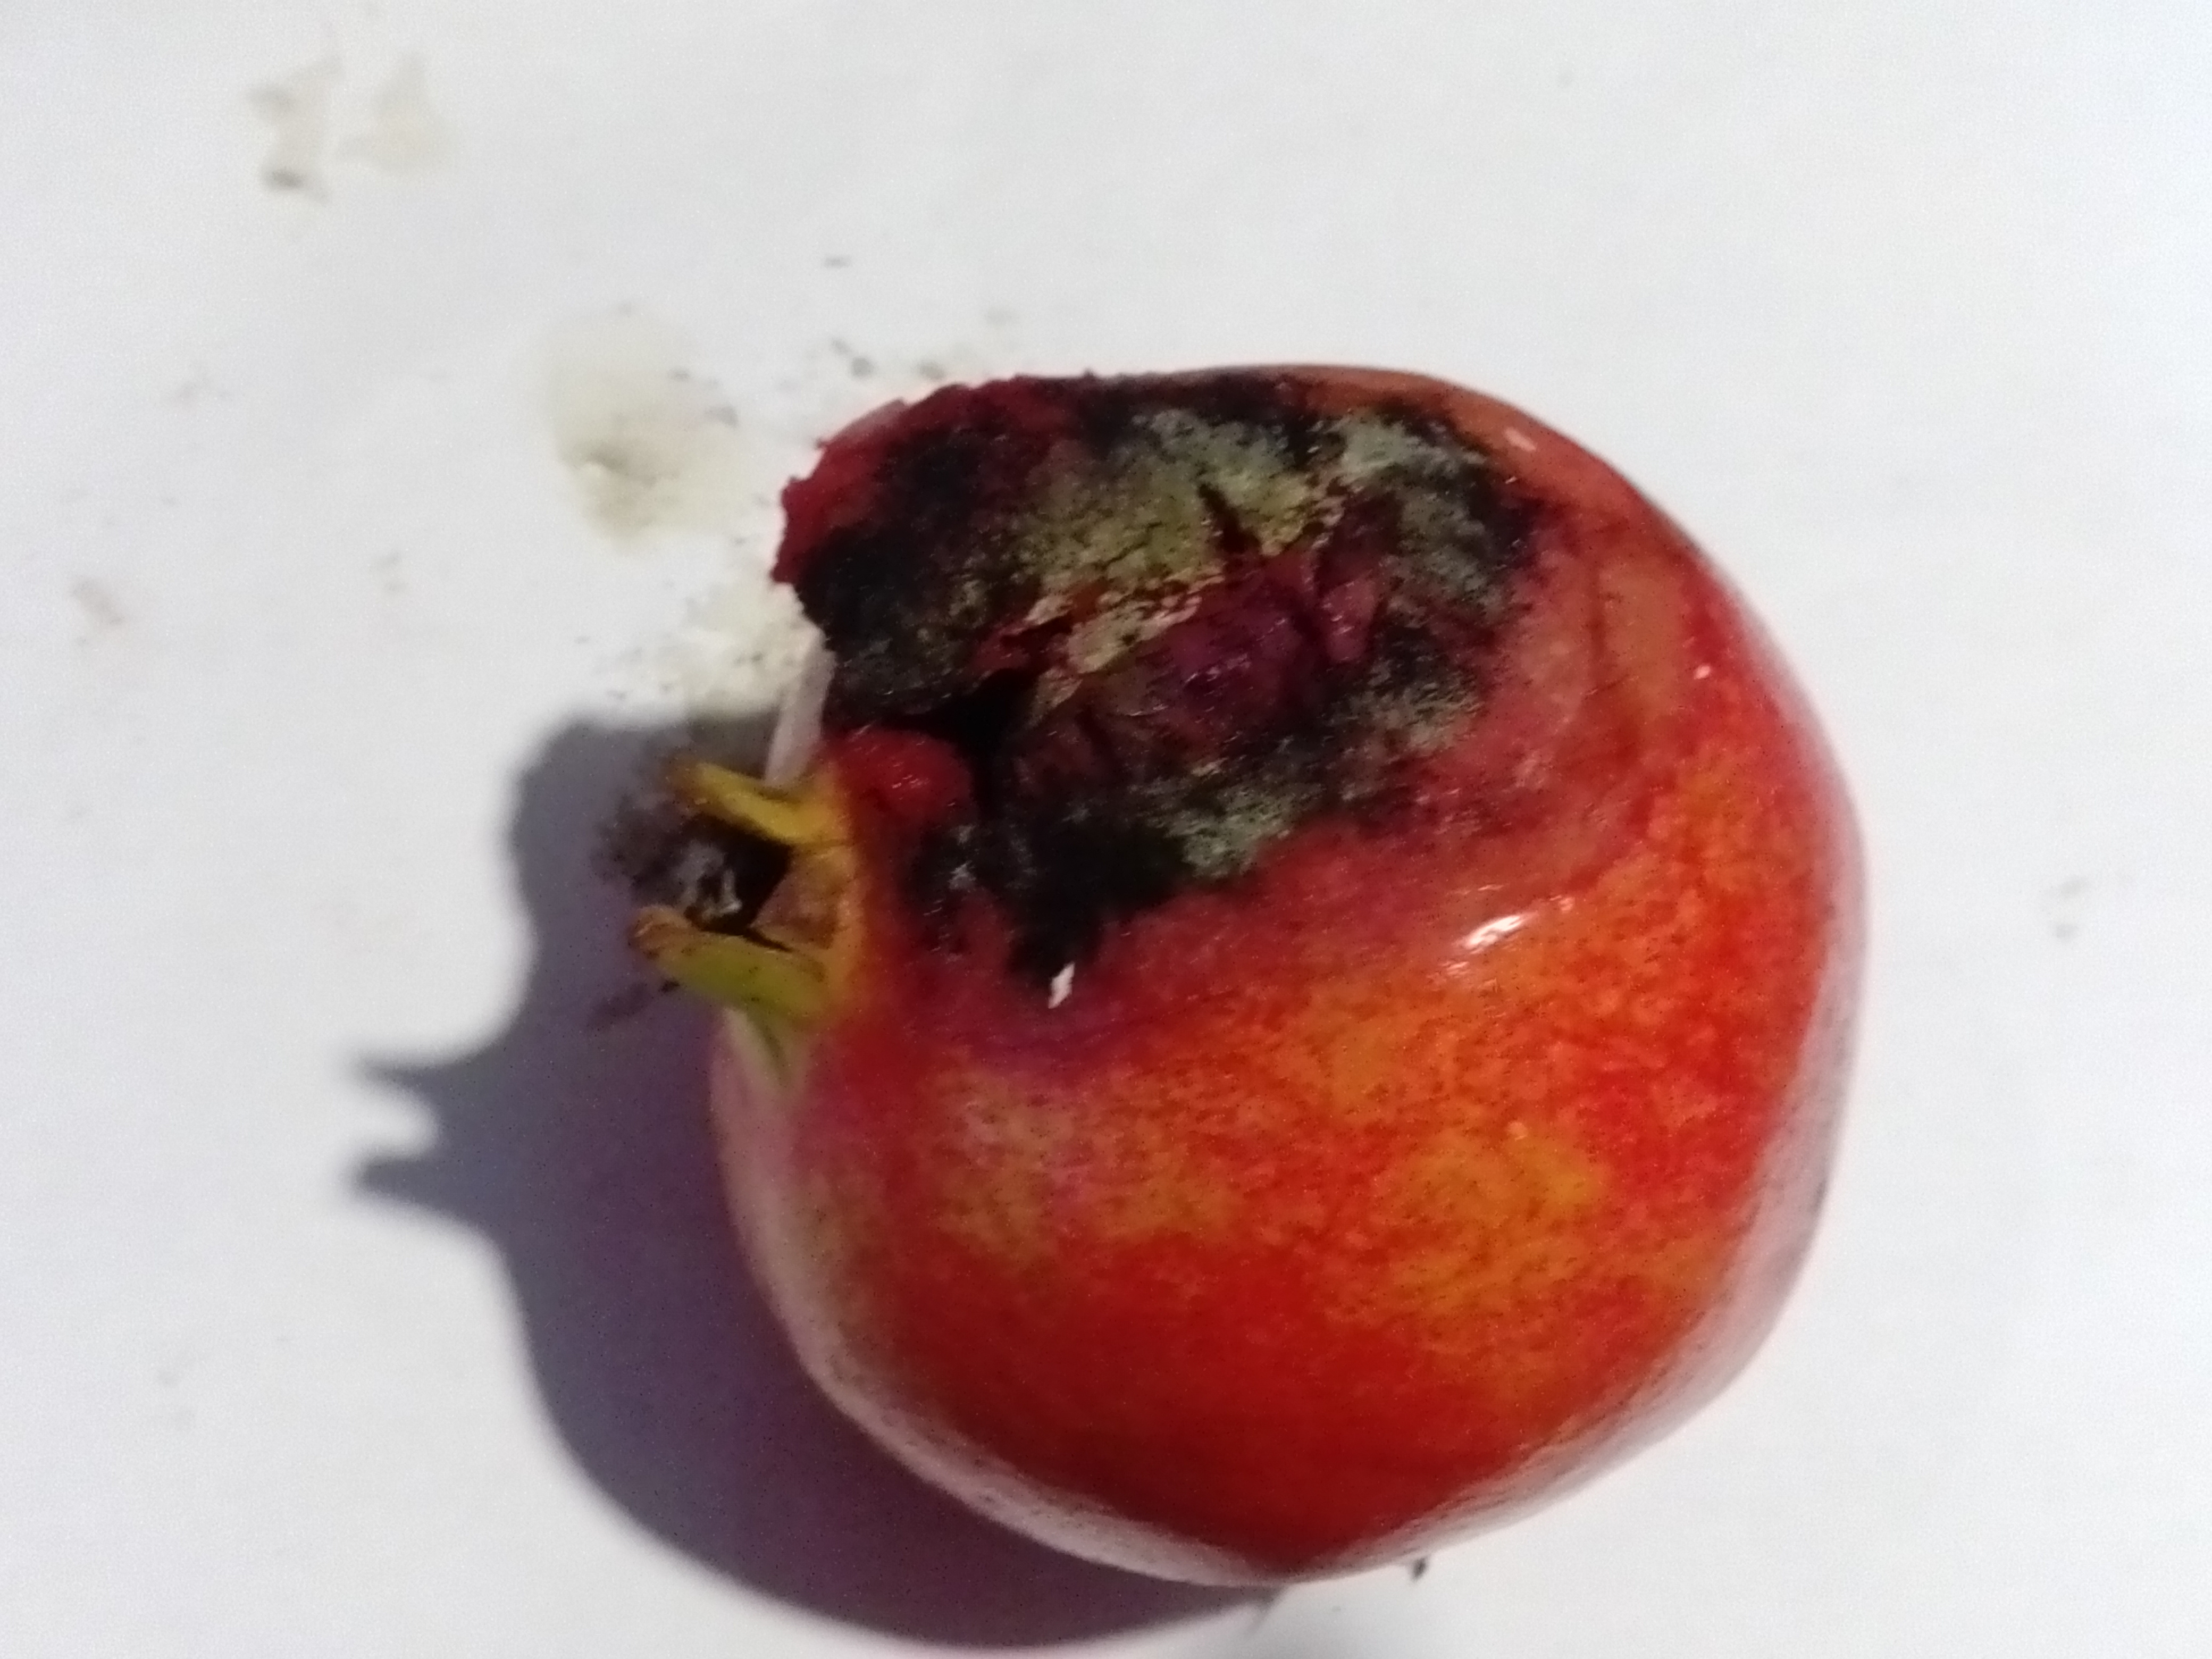
Fruit: pomegranate
Condition: rotten